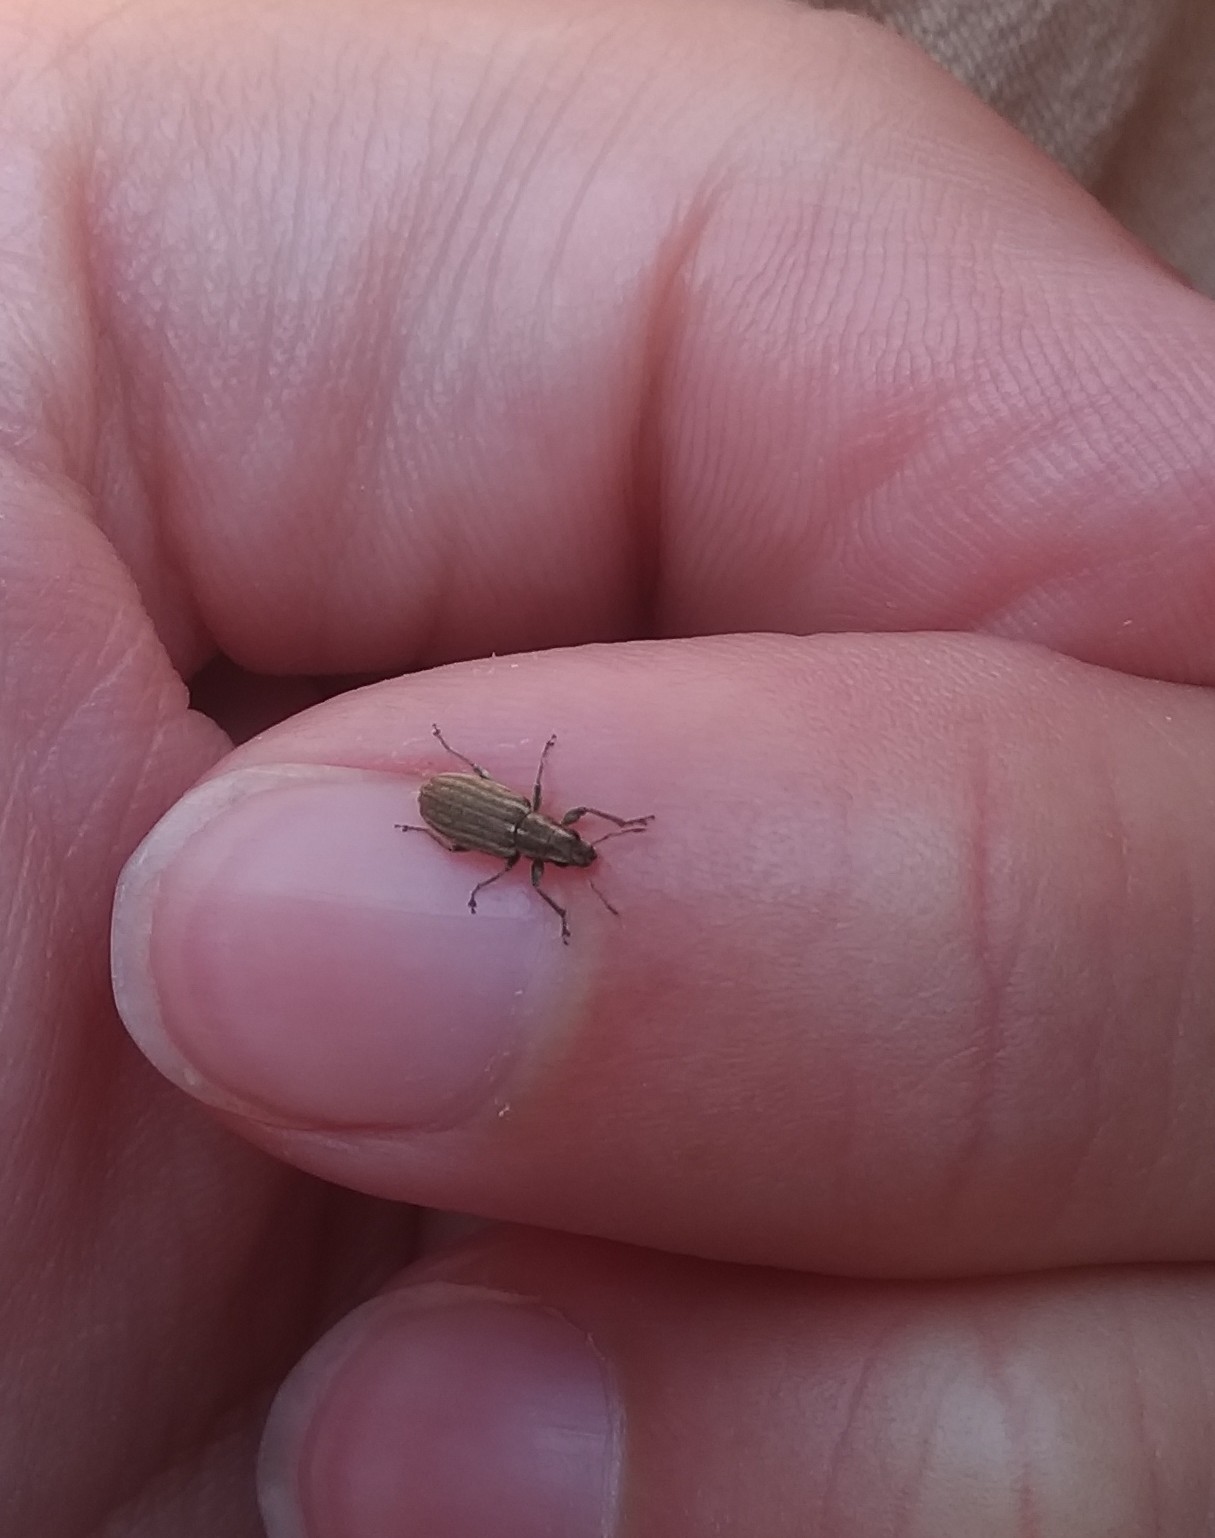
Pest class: pea_leaf_weevil